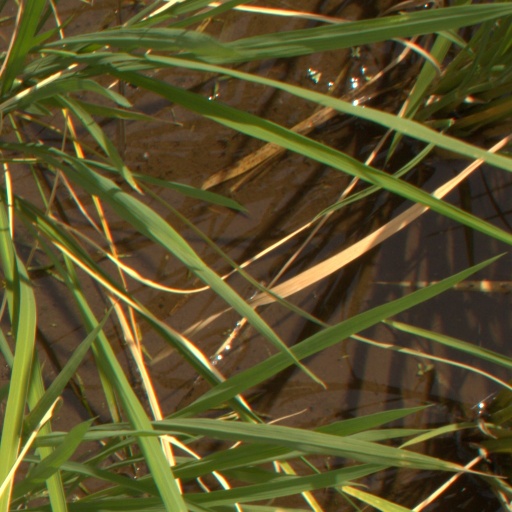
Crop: rice